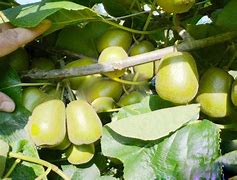
Label: Kiwi